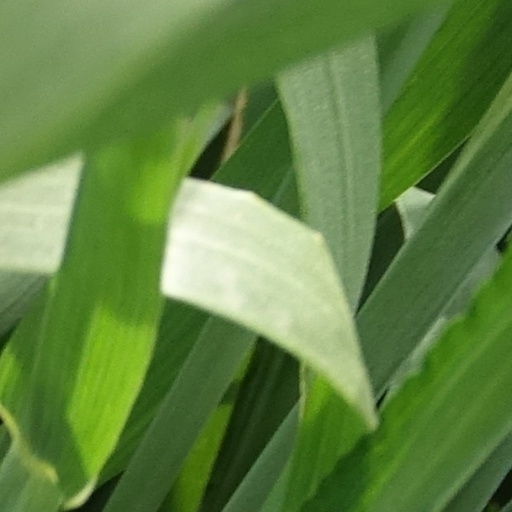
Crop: wheat